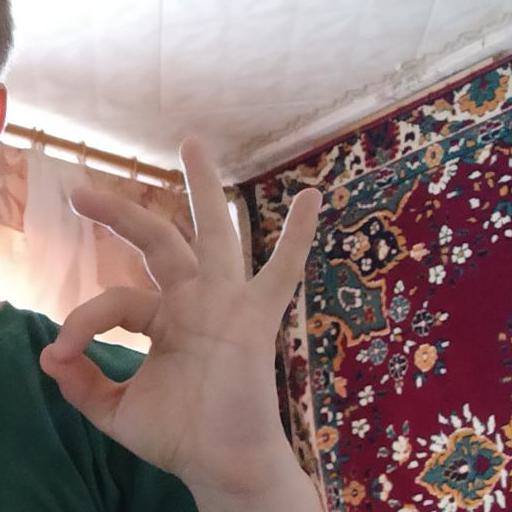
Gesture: ok